Arizona Biltmore Hotel

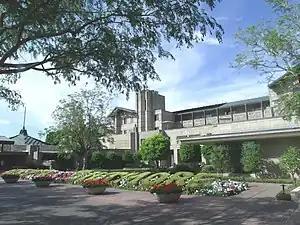

The Arizona Biltmore is a historic resort located in Phoenix, Arizona, near 24th Street and Camelback Road. Designed by Albert Chase McArthur, it opened on February 23, 1929, as part of the Biltmore Hotel chain. Actors Clark Gable and Carole Lombard often stayed there and the Tequila sunrise cocktail was invented there. It is part of LXR Hotels & Resorts.